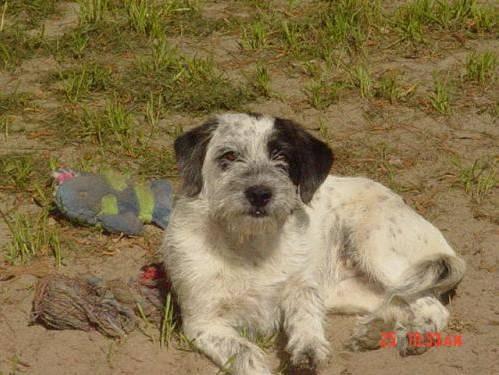
dog